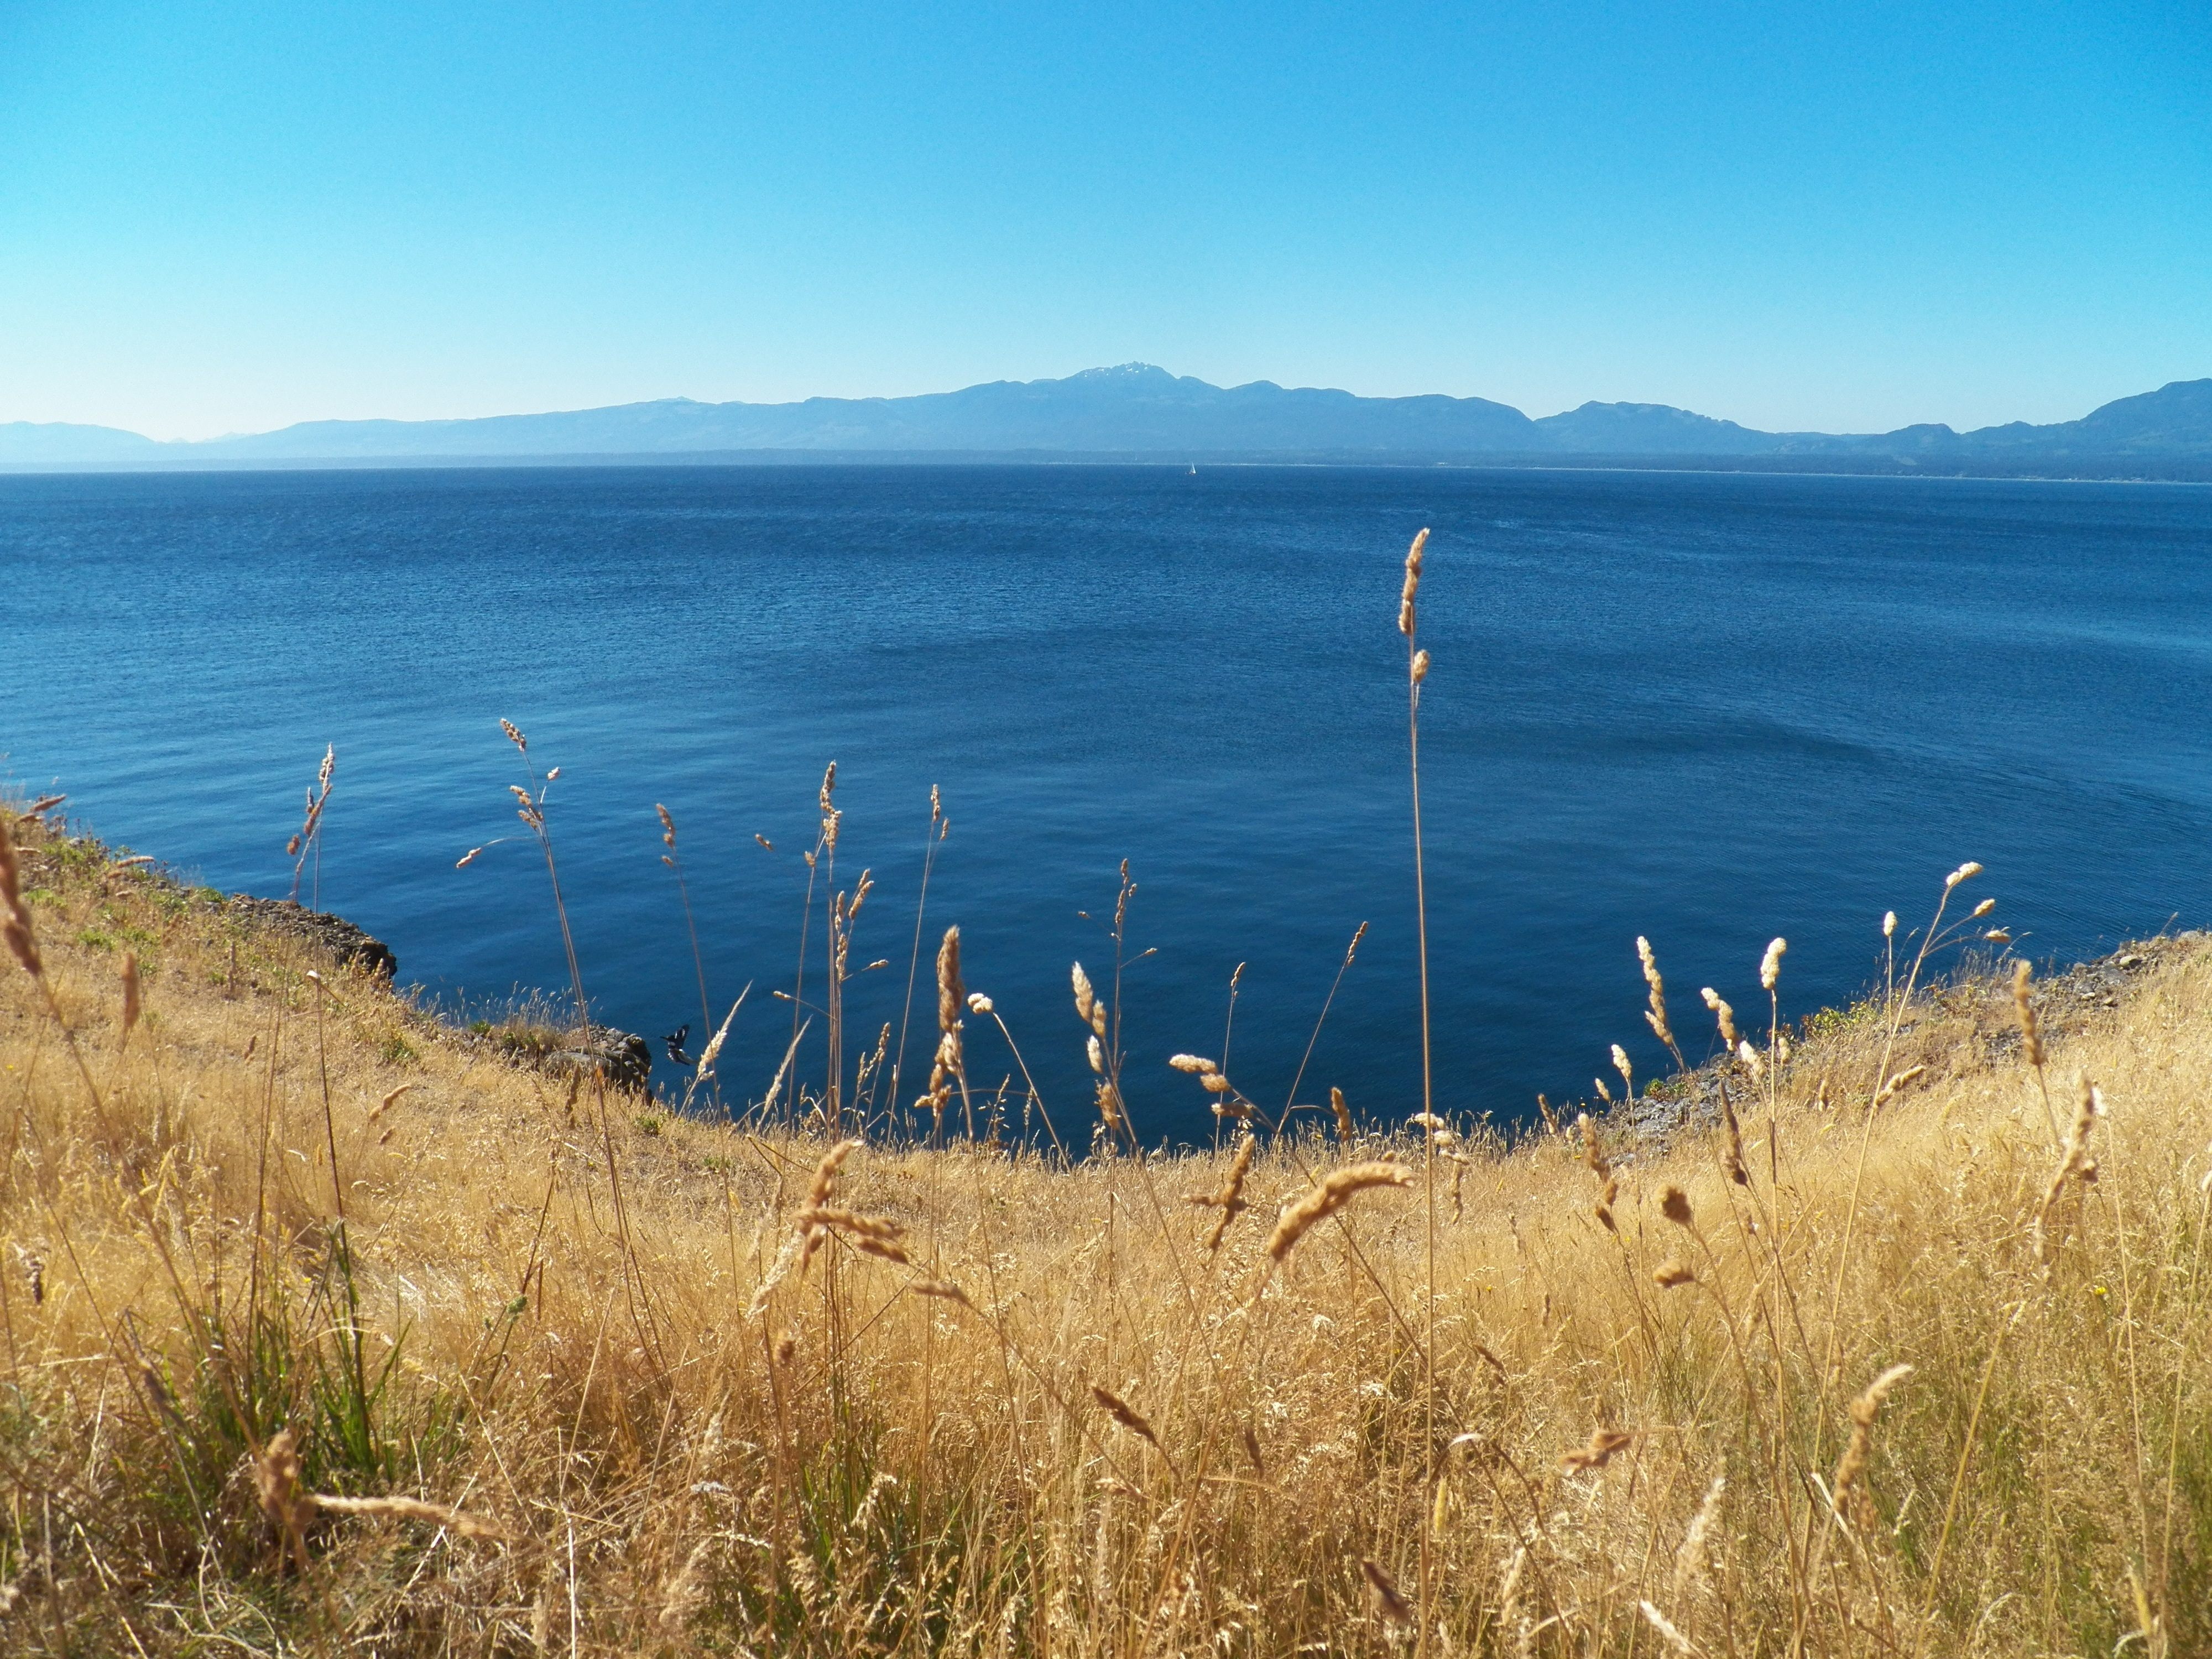
landscape, sea, coast, nature, grass, sand, ocean, horizon, marsh, wilderness, mountain, prairie, hill, shore, lake, summer, scenic, island, reservoir, grassland, wetland, habitat, landform, natural environment, grass family, hornby island